Virginia Martin

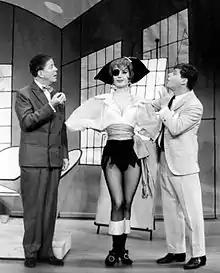
L-R: Rudy Vallee, Virginia Martin and Robert Morse in Broadway production of "How to Succeed at Business Without Really Trying" (1961)

Virginia Martin (December 2, 1927 – August 27, 2009) was an American actress and singer known for her work on the Broadway stage and on television. She was nominated for the Tony Award for Best Featured Actress in a Musical in 1963.